Zhiguli Nature Reserve

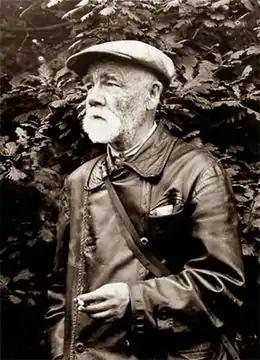
Ivan Sprygin, pioneering botanist for whom the Zhiguli Reserve is officially named

As a strict nature reserve, the Zhiguli Reserve is mostly closed to the general public, although scientists and those with 'environmental education' purposes can make arrangements with park management for visits. There are two 'ecotourist' routes in the reserve, however, that are open to the public, but require permits to be obtained in advance. The first public route is a car tour to Strelna Mountain, the other is a hike to the "Stone Bowl" (karst formation). Excursions must be made in the presence of reserve officers, and cannot last more than four hours.